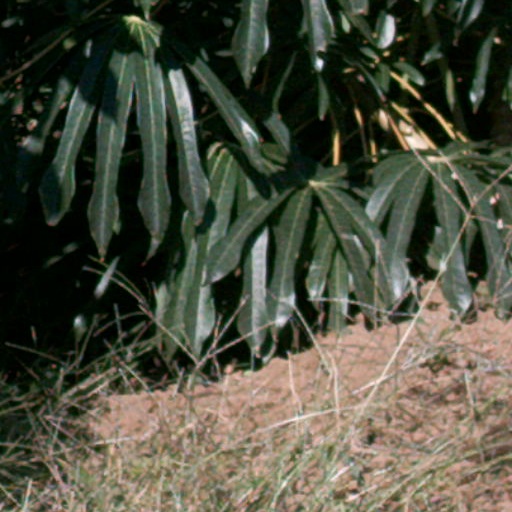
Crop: cassava